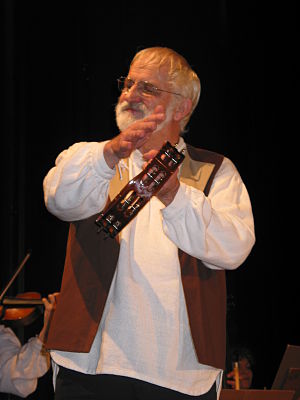
Jaroslav Krček
Jaroslav Krček er en tjekkisk komponist, dirigent, radioproducer og opfinder af musikinstrumenter.